Enter the Anime

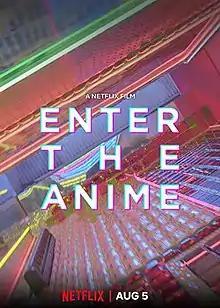
Film poster

Enter the Anime is a 2019 Behind-the-Scenes Netflix special aimed at newcomers to anime to introduce them to anime titles on Netflix. The promotional special features interviews with some of the biggest anime stars like Kenji Kamiyama, Shinji Aramaki, Kozo Morishita, production houses like TOEI Animation and Polygon Pictures and IP like Aggretsuko, Evangelion and Ultraman, Kôzô Morishita and Yoko Takahashi, the creators behind well-known productions like "Castlevania", "Aggretsuko" and "Kengan Ashura". The special was released by Netflix on August 5, 2019.